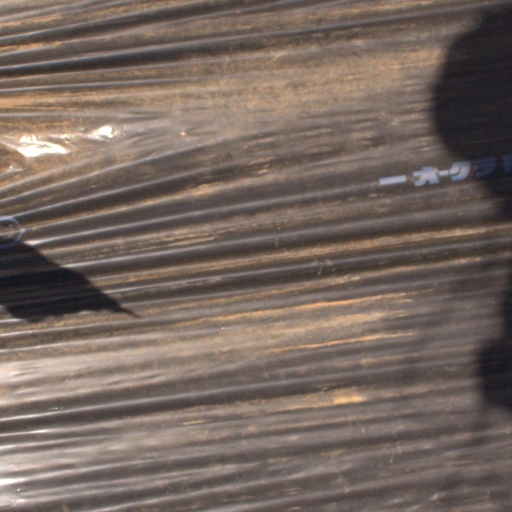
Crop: Jerusalem artichoke